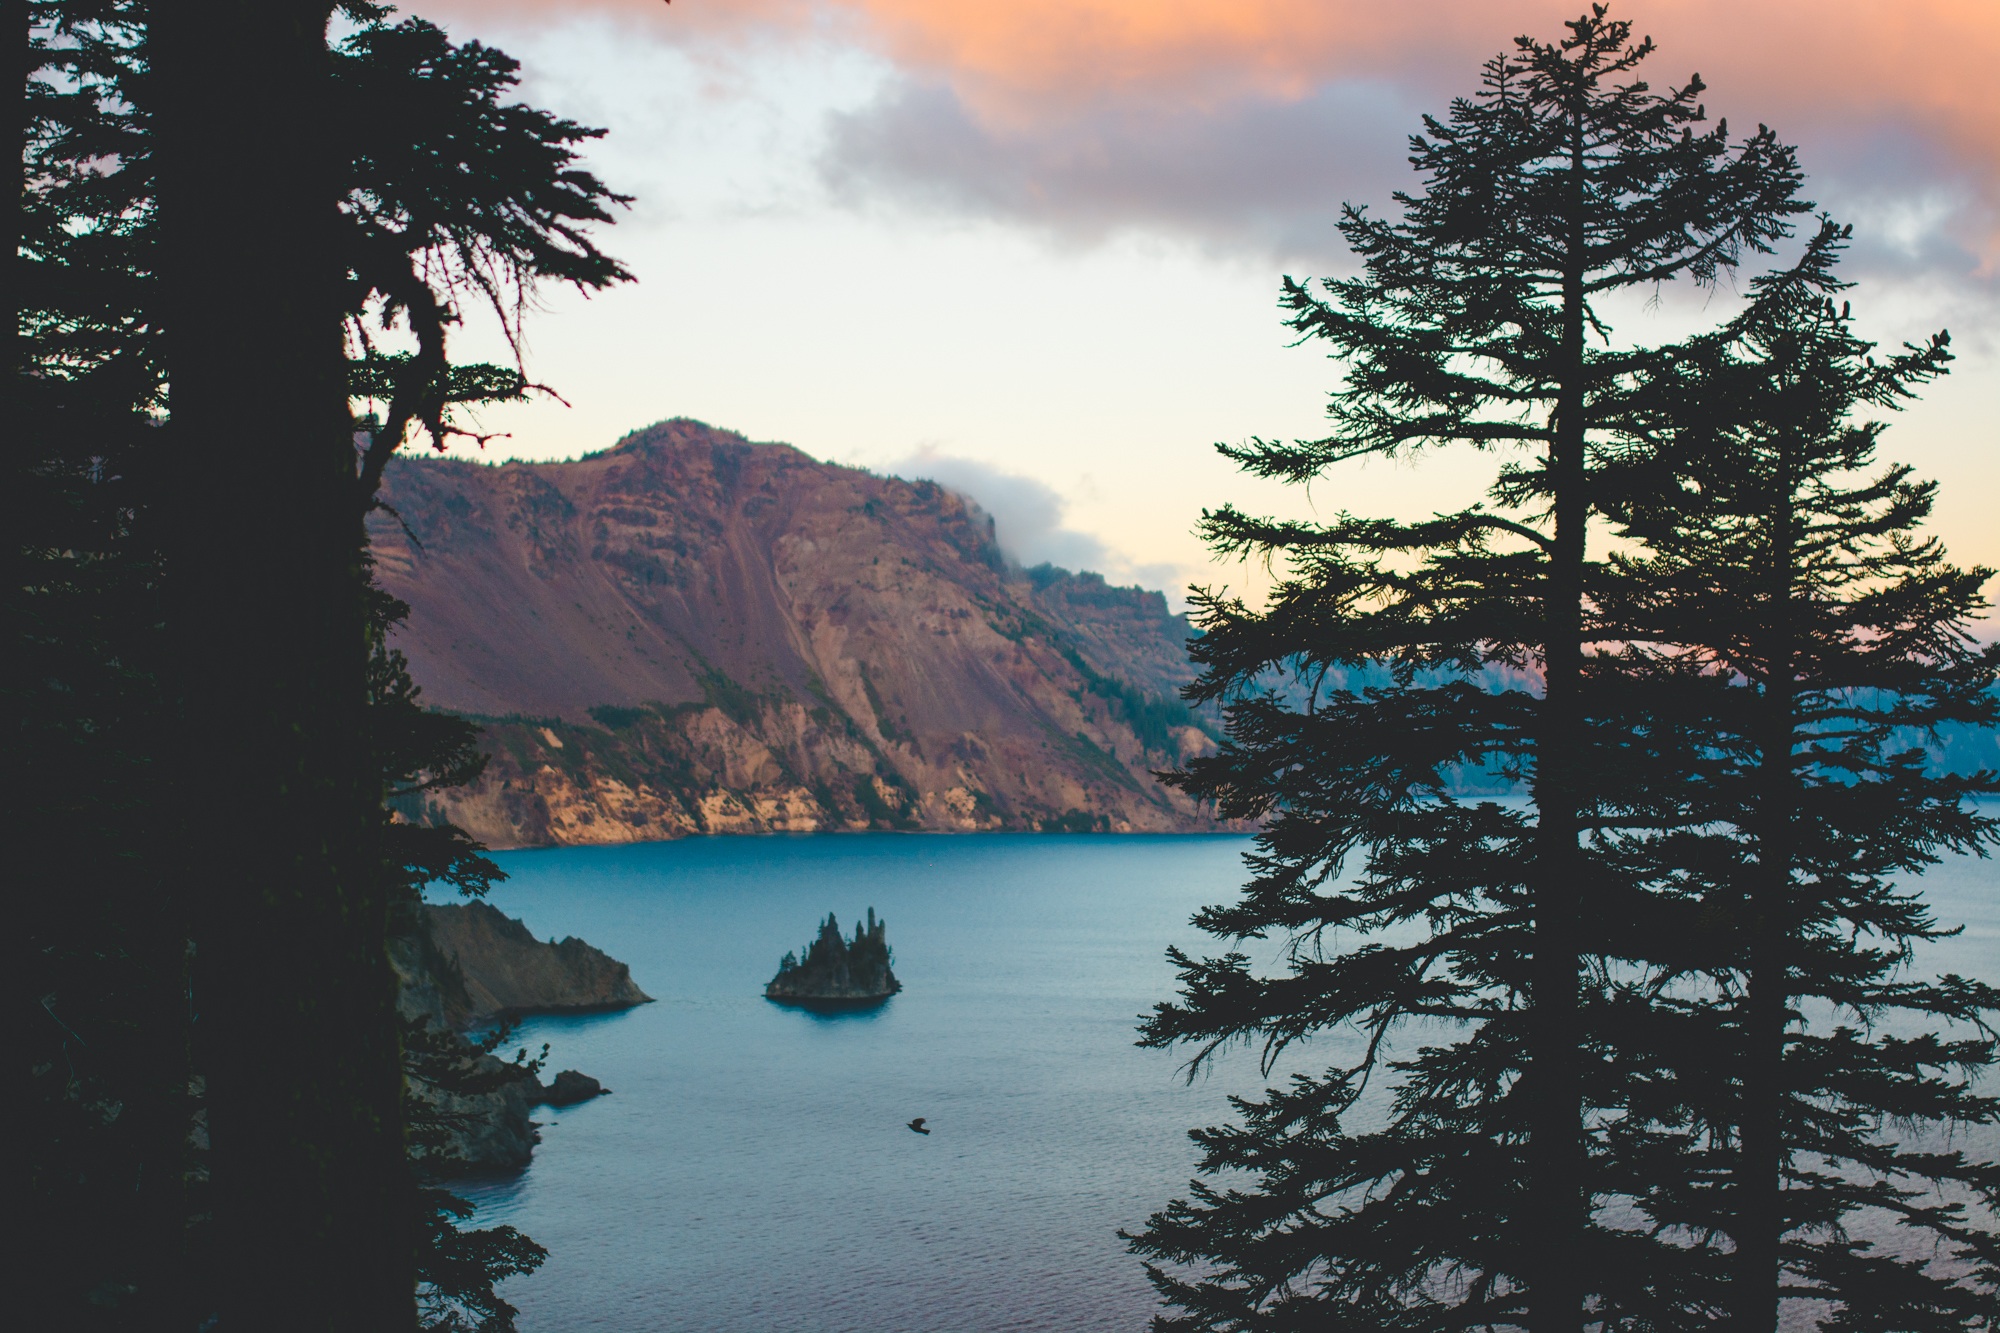
sea, coast, tree, nature, wilderness, mountain, cloud, sunset, morning, lake, dusk, evening, reflection, bay, woody plant